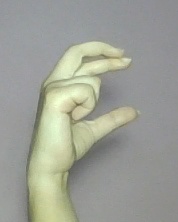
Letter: thal